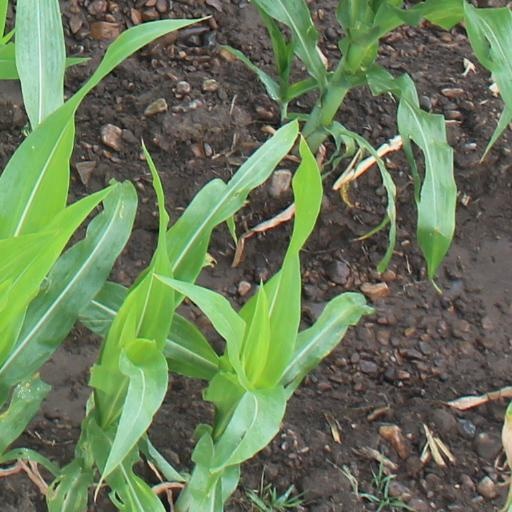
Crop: maize; corn